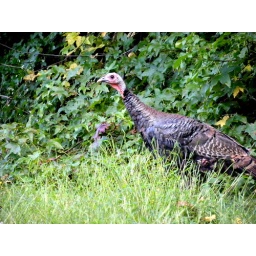
yeahh a turkey at the park near my house they came up so close..kinda scary lookin in person